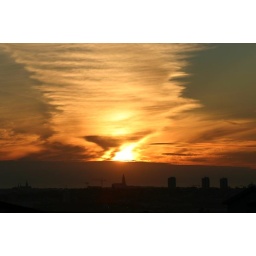
Like a bird in the sky